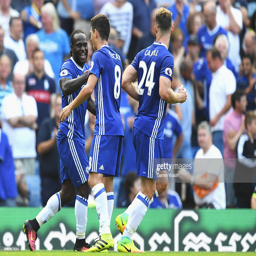
soccer player celebrates scoring his sides third goal with team mates during the match .